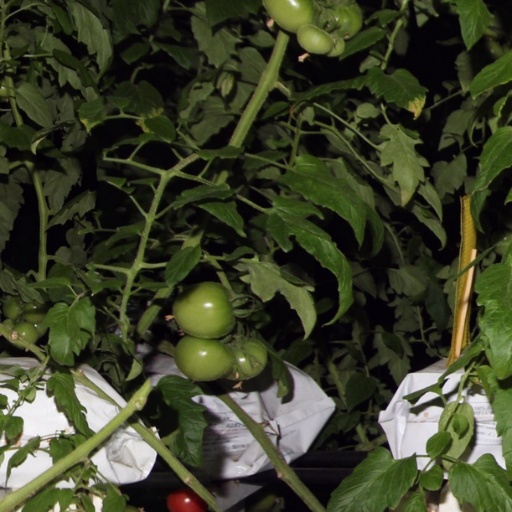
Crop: tomato